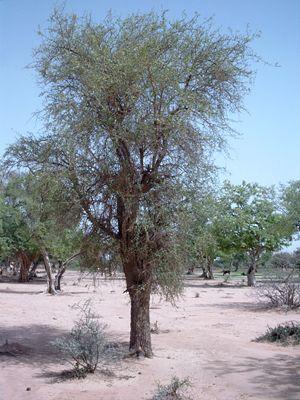
Balanites aegyptiaca (Balanites aegyptiacus), un dattier du désert, près de Fadar-Fadar au Burkina Faso.
Le dattier du désert, en tamasheq taboghart, en bambara zeguene, encore appelé savonnier au Tchad, ou sump ou Murtode au Sénégal, est un arbre du genre Balanites présent et cultivé notamment en Afrique tropicale. Il connaît différents usages alimentaires et médicinaux.
Le massif du Tibesti est un massif montagneux du Sahara central, situé principalement à l'extrême Nord du Tchad, avec une petite extension dans le Sud de la Libye. Son point culminant, l'Emi Koussi, se trouve au sud du massif et constitue avec 3 415 mètres d'altitude à la fois le plus haut sommet du Tchad et du Sahara. Le Bikku Bitti est pour sa part le sommet le plus élevé de Libye. Le tiers central du massif est d'origine volcanique et se compose notamment de cinq volcans boucliers majeurs surmontés de larges caldeiras : l'Emi Koussi, le Tarso Toon, le Tarso Voon, le Tarso Yega et le Tarso Toussidé. Les importantes coulées de lave ont formé de vastes plateaux qui surmontent des grès du Paléozoïque. Cette activité volcanique, apparue lors de la mise en place d'un point chaud durant l'Oligocène, s'est prolongée par endroits jusqu'à l'Holocène et se traduit encore par des fumerolles, des sources chaudes, des mares de boue ou encore des dépôts de natron et de soufre. L'érosion a formé des aiguilles volcaniques et entaillé des gorges au fond desquelles coulent des cours d'eau au débit irrégulier qui se perdent rapidement dans les sables du désert.
Balanites est un genre de plantes dicotylédones, de la famille des Zygophyllacées. Il comprend deux douzaines d'espèces.